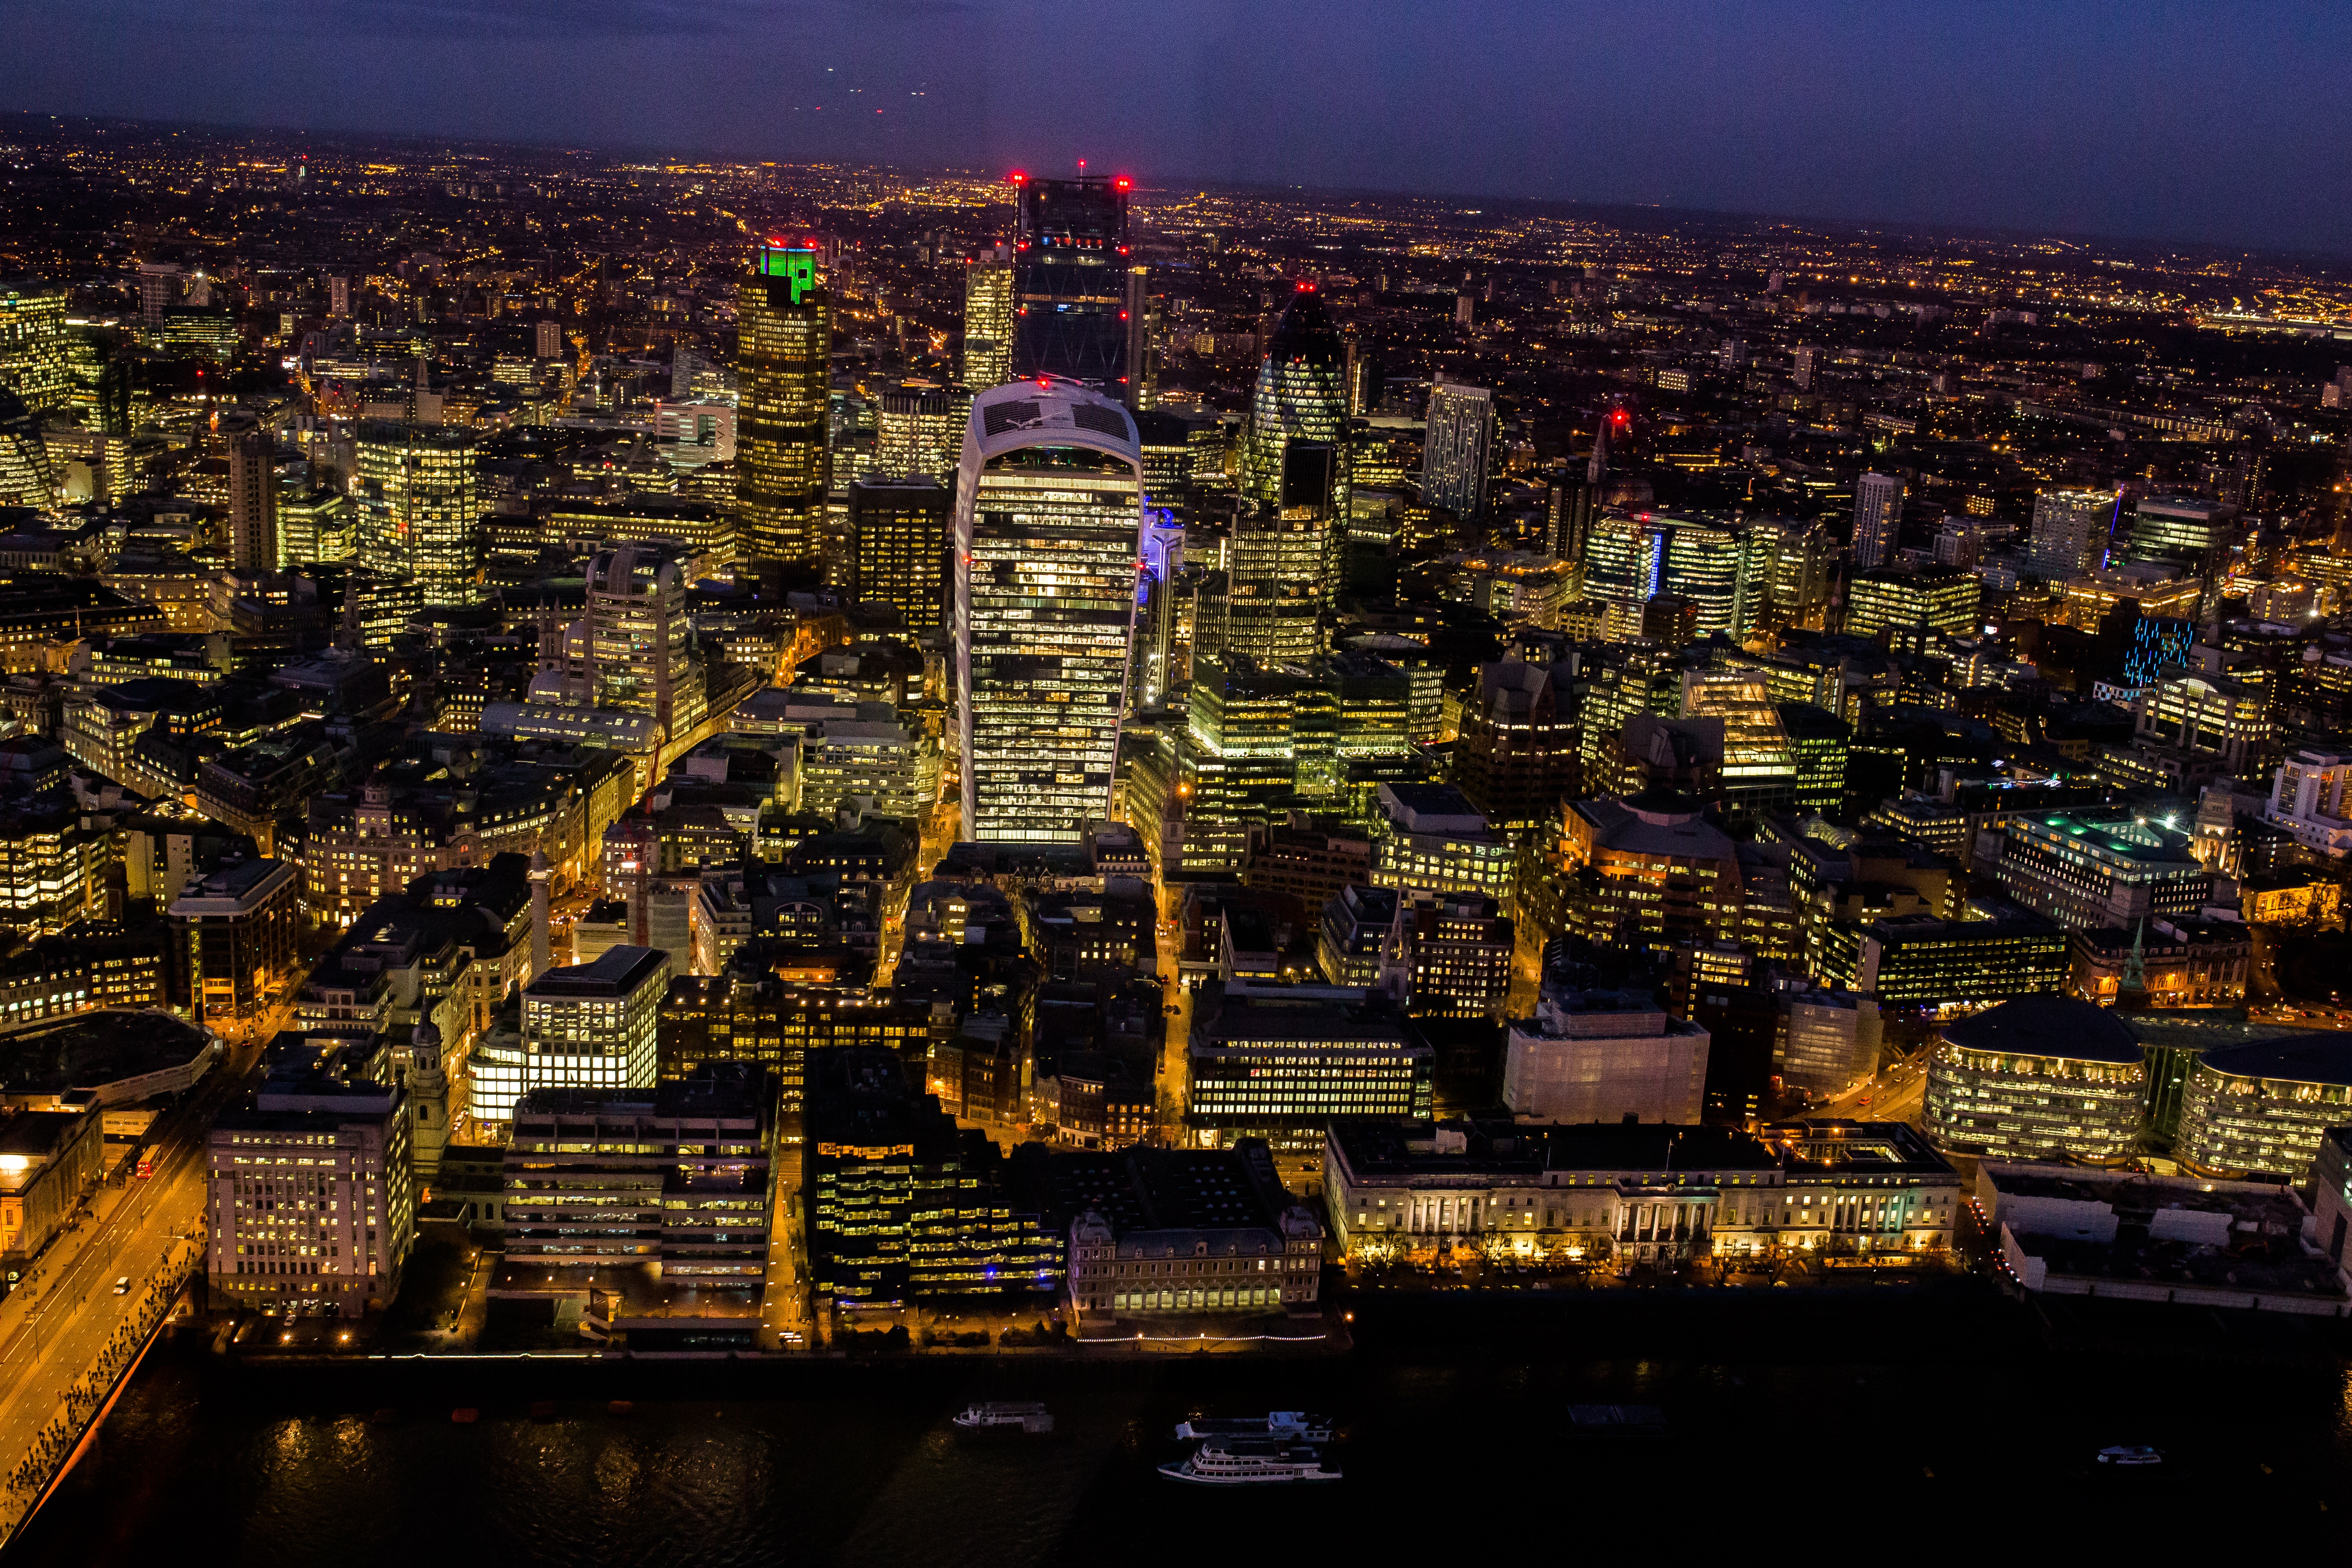
cityscape, city, metropolitan area, urban area, metropolis, aerial photography, night, sky, skyline, human settlement, bird's eye view, landmark, skyscraper, downtown, tower block, daytime, architecture, town, building, residential area, landscape, dusk, tower, horizon, suburb, mixed use, evening, urban design, cloud, photography, world, condominium, tourism, roof, road